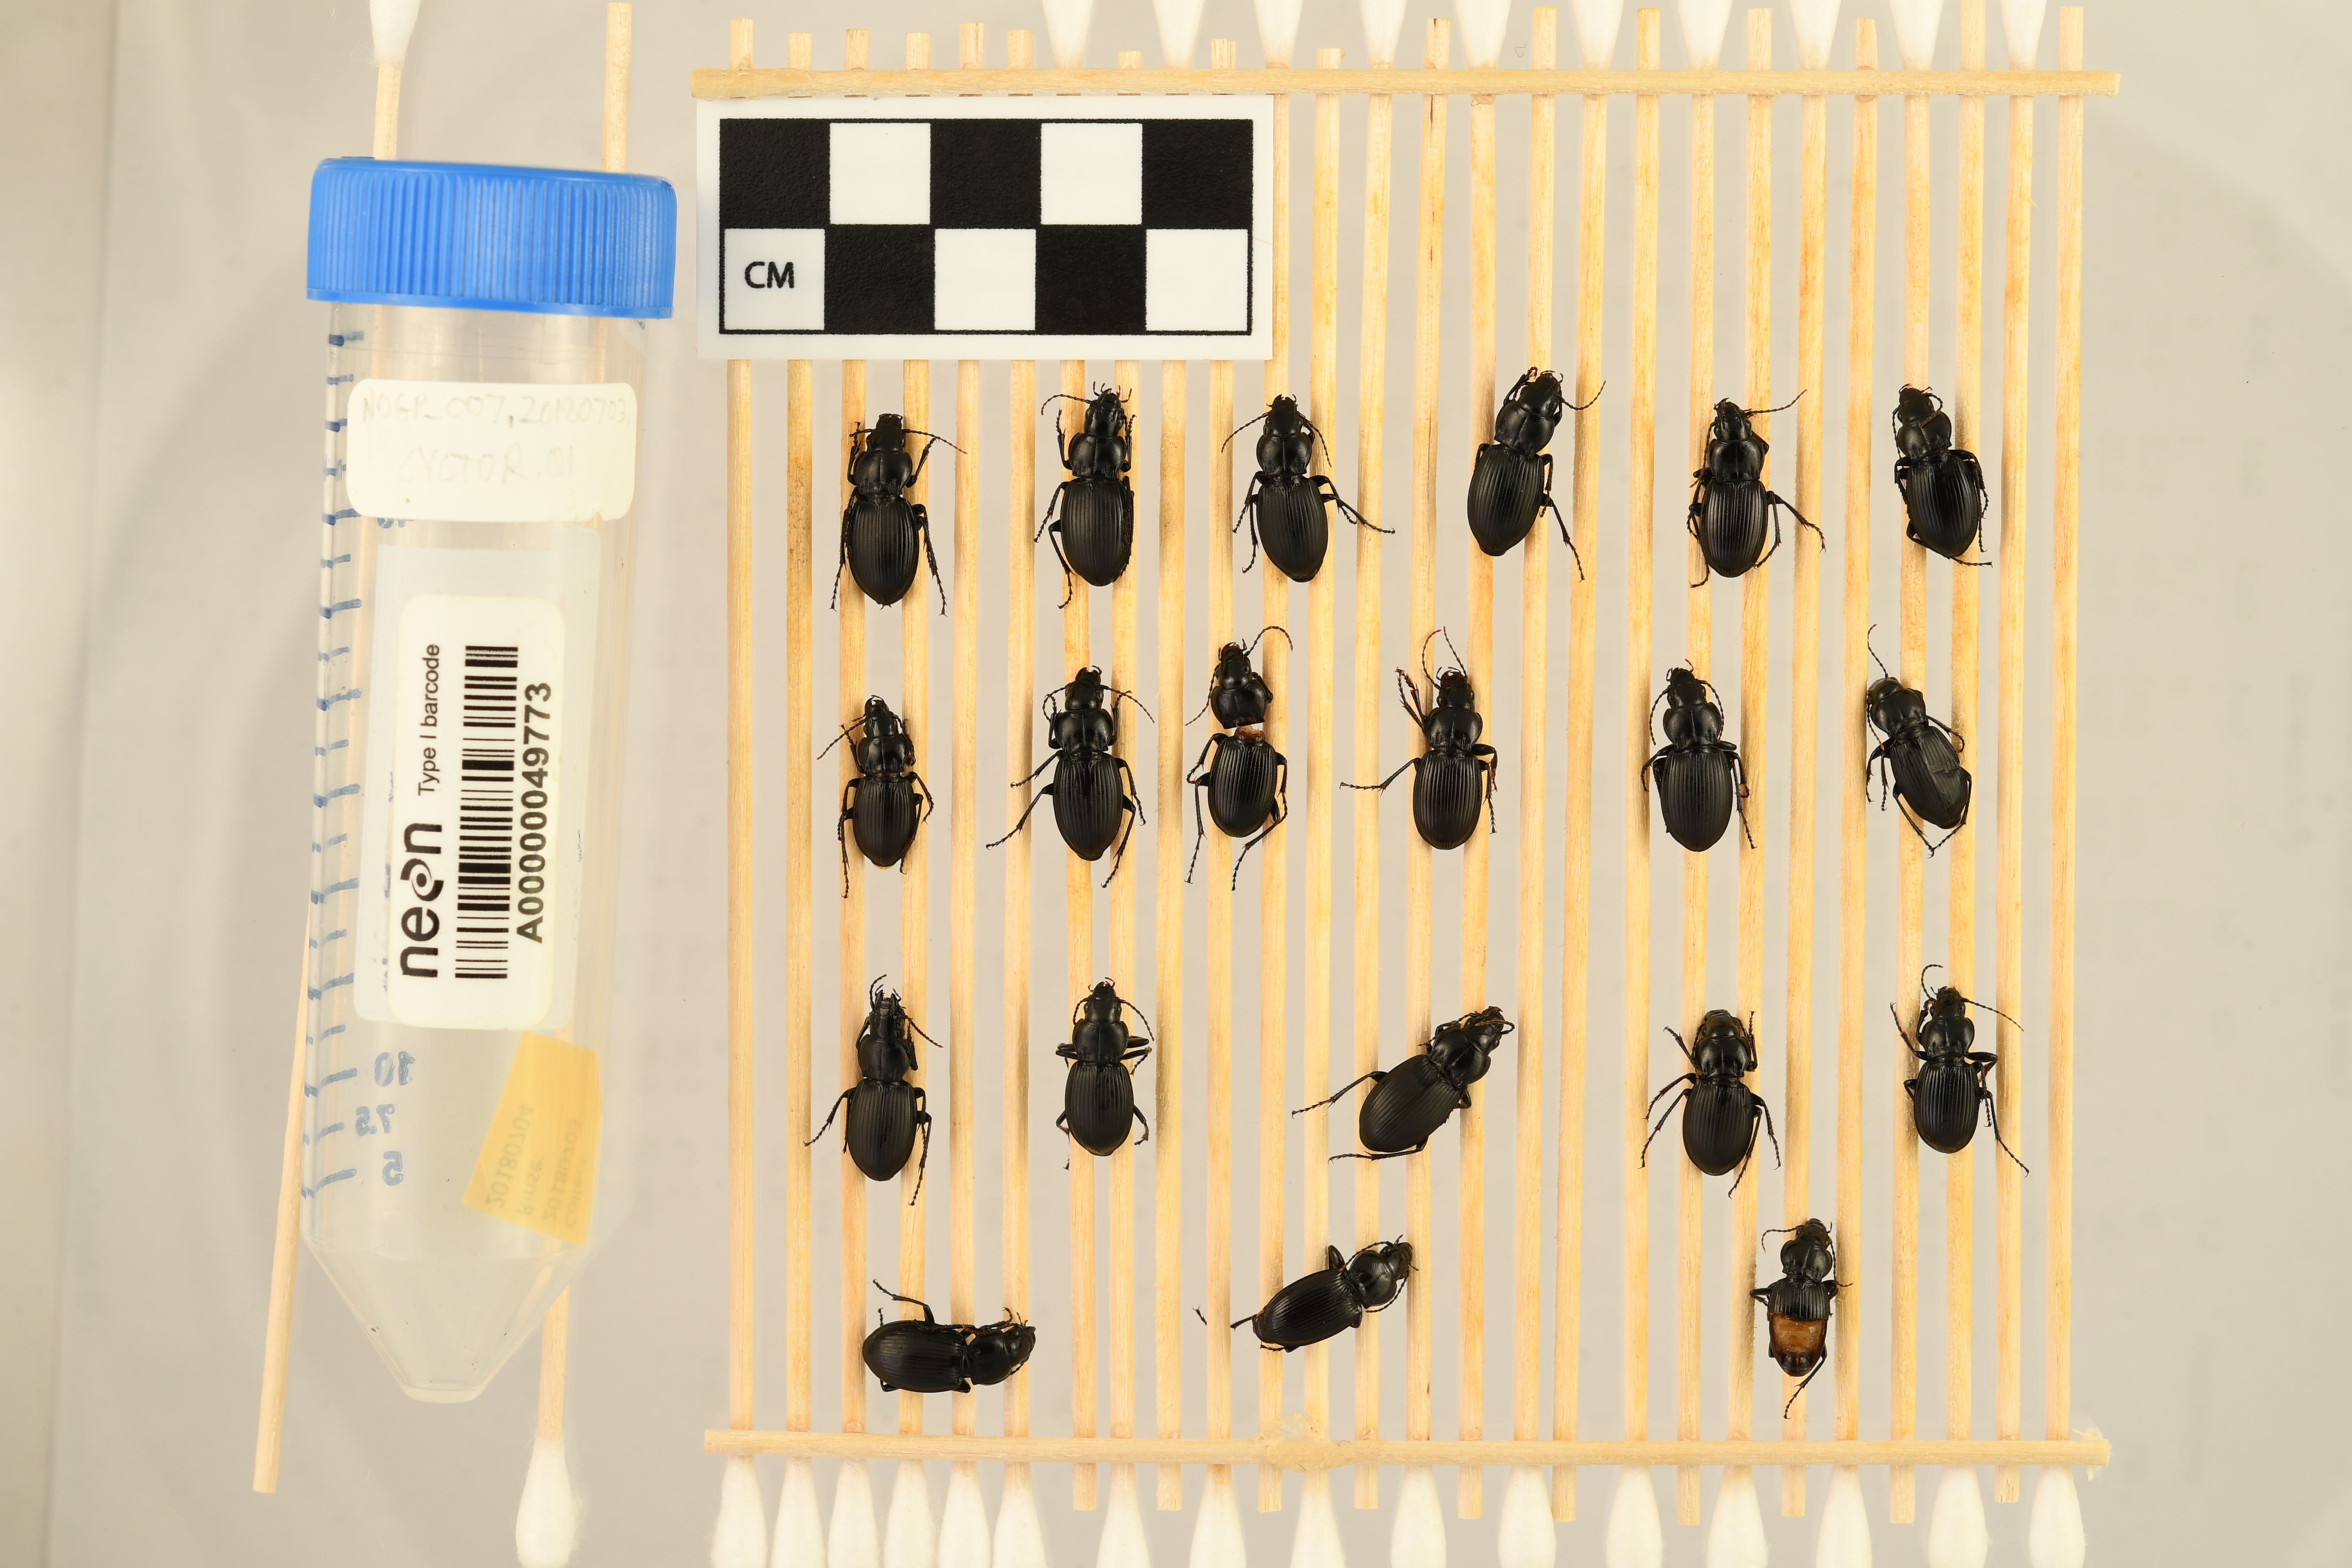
Cyclotrachelus torvus — Northern Great Plains Research Laboratory NEON, plot NOGP_007. Beetle 1, ElytraLength: 1.023 cm (lying flat: Yes)

Cyclotrachelus torvus — Northern Great Plains Research Laboratory NEON, plot NOGP_007. Beetle 1, ElytraWidth: 0.6022 cm (lying flat: Yes)

Cyclotrachelus torvus — Northern Great Plains Research Laboratory NEON, plot NOGP_007. Beetle 2, ElytraLength: 1.034 cm (lying flat: Yes)

Cyclotrachelus torvus — Northern Great Plains Research Laboratory NEON, plot NOGP_007. Beetle 2, ElytraWidth: 0.5795 cm (lying flat: Yes)

Cyclotrachelus torvus — Northern Great Plains Research Laboratory NEON, plot NOGP_007. Beetle 3, ElytraLength: 0.9754 cm (lying flat: Yes)

Cyclotrachelus torvus — Northern Great Plains Research Laboratory NEON, plot NOGP_007. Beetle 3, ElytraWidth: 0.5866 cm (lying flat: Yes)

Cyclotrachelus torvus — Northern Great Plains Research Laboratory NEON, plot NOGP_007. Beetle 4, ElytraLength: 1.02 cm (lying flat: Yes)

Cyclotrachelus torvus — Northern Great Plains Research Laboratory NEON, plot NOGP_007. Beetle 4, ElytraWidth: 0.587 cm (lying flat: Yes)

Cyclotrachelus torvus — Northern Great Plains Research Laboratory NEON, plot NOGP_007. Beetle 5, ElytraLength: 0.9569 cm (lying flat: Yes)

Cyclotrachelus torvus — Northern Great Plains Research Laboratory NEON, plot NOGP_007. Beetle 5, ElytraWidth: 0.57 cm (lying flat: Yes)

Cyclotrachelus torvus — Northern Great Plains Research Laboratory NEON, plot NOGP_007. Beetle 6, ElytraLength: 0.9762 cm (lying flat: Yes)

Cyclotrachelus torvus — Northern Great Plains Research Laboratory NEON, plot NOGP_007. Beetle 6, ElytraWidth: 0.5571 cm (lying flat: Yes)

Cyclotrachelus torvus — Northern Great Plains Research Laboratory NEON, plot NOGP_007. Beetle 7, ElytraLength: 0.8643 cm (lying flat: Yes)

Cyclotrachelus torvus — Northern Great Plains Research Laboratory NEON, plot NOGP_007. Beetle 7, ElytraWidth: 0.5115 cm (lying flat: Yes)

Cyclotrachelus torvus — Northern Great Plains Research Laboratory NEON, plot NOGP_007. Beetle 8, ElytraLength: 1.023 cm (lying flat: Yes)

Cyclotrachelus torvus — Northern Great Plains Research Laboratory NEON, plot NOGP_007. Beetle 8, ElytraWidth: 0.6023 cm (lying flat: Yes)

Cyclotrachelus torvus — Northern Great Plains Research Laboratory NEON, plot NOGP_007. Beetle 9, ElytraLength: 0.9322 cm (lying flat: Yes)

Cyclotrachelus torvus — Northern Great Plains Research Laboratory NEON, plot NOGP_007. Beetle 9, ElytraWidth: 0.5737 cm (lying flat: Yes)

Cyclotrachelus torvus — Northern Great Plains Research Laboratory NEON, plot NOGP_007. Beetle 10, ElytraLength: 0.9465 cm (lying flat: Yes)

Cyclotrachelus torvus — Northern Great Plains Research Laboratory NEON, plot NOGP_007. Beetle 10, ElytraWidth: 0.5586 cm (lying flat: Yes)

Cyclotrachelus torvus — Northern Great Plains Research Laboratory NEON, plot NOGP_007. Beetle 11, ElytraLength: 0.9999 cm (lying flat: Yes)

Cyclotrachelus torvus — Northern Great Plains Research Laboratory NEON, plot NOGP_007. Beetle 11, ElytraWidth: 0.6022 cm (lying flat: Yes)

Cyclotrachelus torvus — Northern Great Plains Research Laboratory NEON, plot NOGP_007. Beetle 12, ElytraLength: 0.9311 cm (lying flat: Yes)

Cyclotrachelus torvus — Northern Great Plains Research Laboratory NEON, plot NOGP_007. Beetle 12, ElytraWidth: 0.5286 cm (lying flat: Yes)

Cyclotrachelus torvus — Northern Great Plains Research Laboratory NEON, plot NOGP_007. Beetle 13, ElytraLength: 0.9578 cm (lying flat: Yes)

Cyclotrachelus torvus — Northern Great Plains Research Laboratory NEON, plot NOGP_007. Beetle 13, ElytraWidth: 0.5722 cm (lying flat: Yes)

Cyclotrachelus torvus — Northern Great Plains Research Laboratory NEON, plot NOGP_007. Beetle 14, ElytraLength: 0.909 cm (lying flat: Yes)

Cyclotrachelus torvus — Northern Great Plains Research Laboratory NEON, plot NOGP_007. Beetle 14, ElytraWidth: 0.5796 cm (lying flat: Yes)

Cyclotrachelus torvus — Northern Great Plains Research Laboratory NEON, plot NOGP_007. Beetle 15, ElytraLength: 1.03 cm (lying flat: Yes)

Cyclotrachelus torvus — Northern Great Plains Research Laboratory NEON, plot NOGP_007. Beetle 15, ElytraWidth: 0.6286 cm (lying flat: Yes)

Cyclotrachelus torvus — Northern Great Plains Research Laboratory NEON, plot NOGP_007. Beetle 16, ElytraLength: 0.8967 cm (lying flat: Yes)

Cyclotrachelus torvus — Northern Great Plains Research Laboratory NEON, plot NOGP_007. Beetle 16, ElytraWidth: 0.5849 cm (lying flat: Yes)

Cyclotrachelus torvus — Northern Great Plains Research Laboratory NEON, plot NOGP_007. Beetle 17, ElytraLength: 0.8654 cm (lying flat: Yes)

Cyclotrachelus torvus — Northern Great Plains Research Laboratory NEON, plot NOGP_007. Beetle 17, ElytraWidth: 0.5473 cm (lying flat: Yes)

Cyclotrachelus torvus — Northern Great Plains Research Laboratory NEON, plot NOGP_007. Beetle 18, ElytraLength: 0.9825 cm (lying flat: Yes)

Cyclotrachelus torvus — Northern Great Plains Research Laboratory NEON, plot NOGP_007. Beetle 18, ElytraWidth: 0.58 cm (lying flat: Yes)

Cyclotrachelus torvus — Northern Great Plains Research Laboratory NEON, plot NOGP_007. Beetle 19, ElytraLength: 0.9922 cm (lying flat: Yes)

Cyclotrachelus torvus — Northern Great Plains Research Laboratory NEON, plot NOGP_007. Beetle 19, ElytraWidth: 0.5642 cm (lying flat: Yes)

Cyclotrachelus torvus — Northern Great Plains Research Laboratory NEON, plot NOGP_007. Beetle 20, ElytraLength: 0.8768 cm (lying flat: No)

Cyclotrachelus torvus — Northern Great Plains Research Laboratory NEON, plot NOGP_007. Beetle 20, ElytraWidth: 0.5465 cm (lying flat: No)